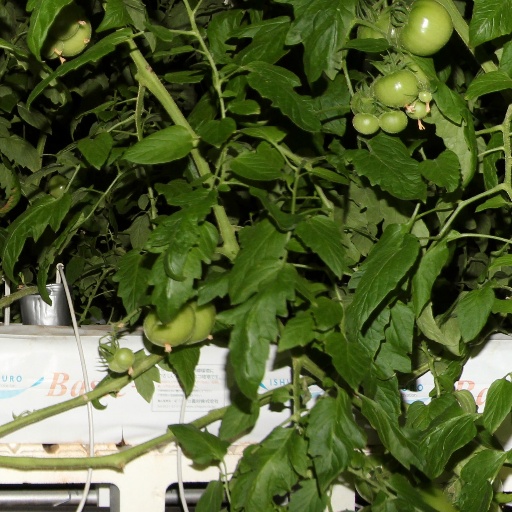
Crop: tomato